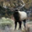
Label: deer